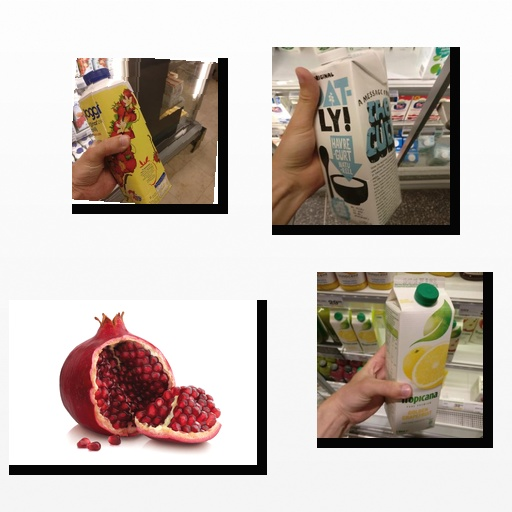
Food items: strawberry_yogurt, oatghurt, pomegranate, grapefruit_juice